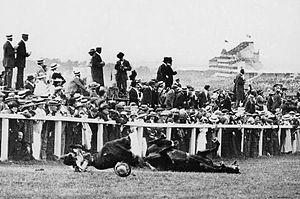
Les Suffragettes est un film historique britannique réalisé par Sarah Gavron, sorti en 2015. Il s’agit de l'histoire, se déroulant en 1912-1913, centrée autour des militantes du mouvement britannique pour le droit de vote des femmes, les suffragettes, et du premier film dans l'histoire qui a pu être tourné dans l'enceinte du parlement anglais.
Emily Wilding Davison, née le 11 octobre 1872 à Blackheath et morte des suites de ses blessures le 8 juin 1913 à Epsom, est une suffragette britannique.